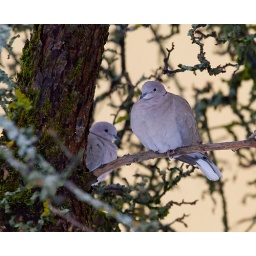
A couple of Eurasian Collared Doves captured sitting in a fruit tree. Photo taken in Uppsala, Sweden.